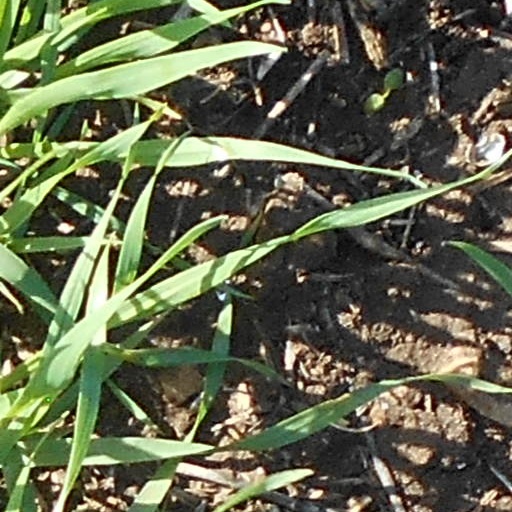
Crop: wheat